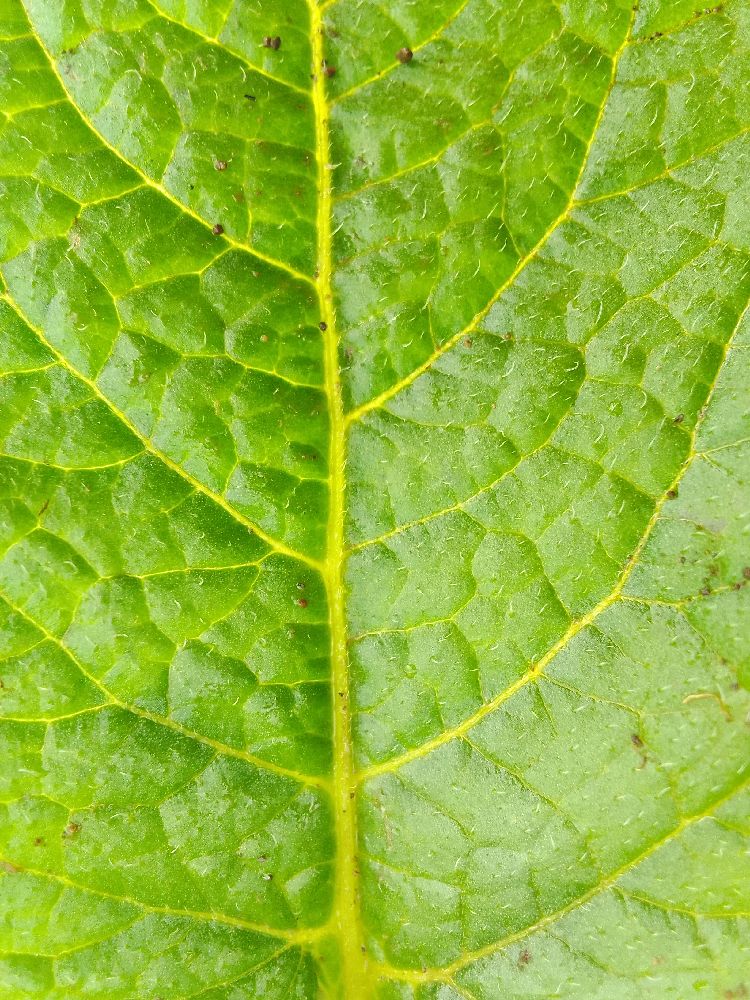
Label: Healthy